Rebekah Jones

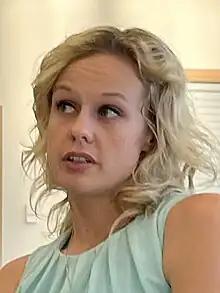
Jones in 2022

Rebekah Jones (born July 25, 1989) is an American geographer, data scientist, and activist. She is known for her COVID-19 activism in Florida, allegations against the Florida Department of Health and Florida Governor Ron DeSantis, an unsubstantiated whistleblower complaint after being fired, and several legal issues. She was referred to as a whistleblower and awarded with several honors, but many public officials and media outlets labeled her a conspiracy theorist after investigation into her and her allegations.